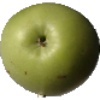
Label: apple_granny_smith